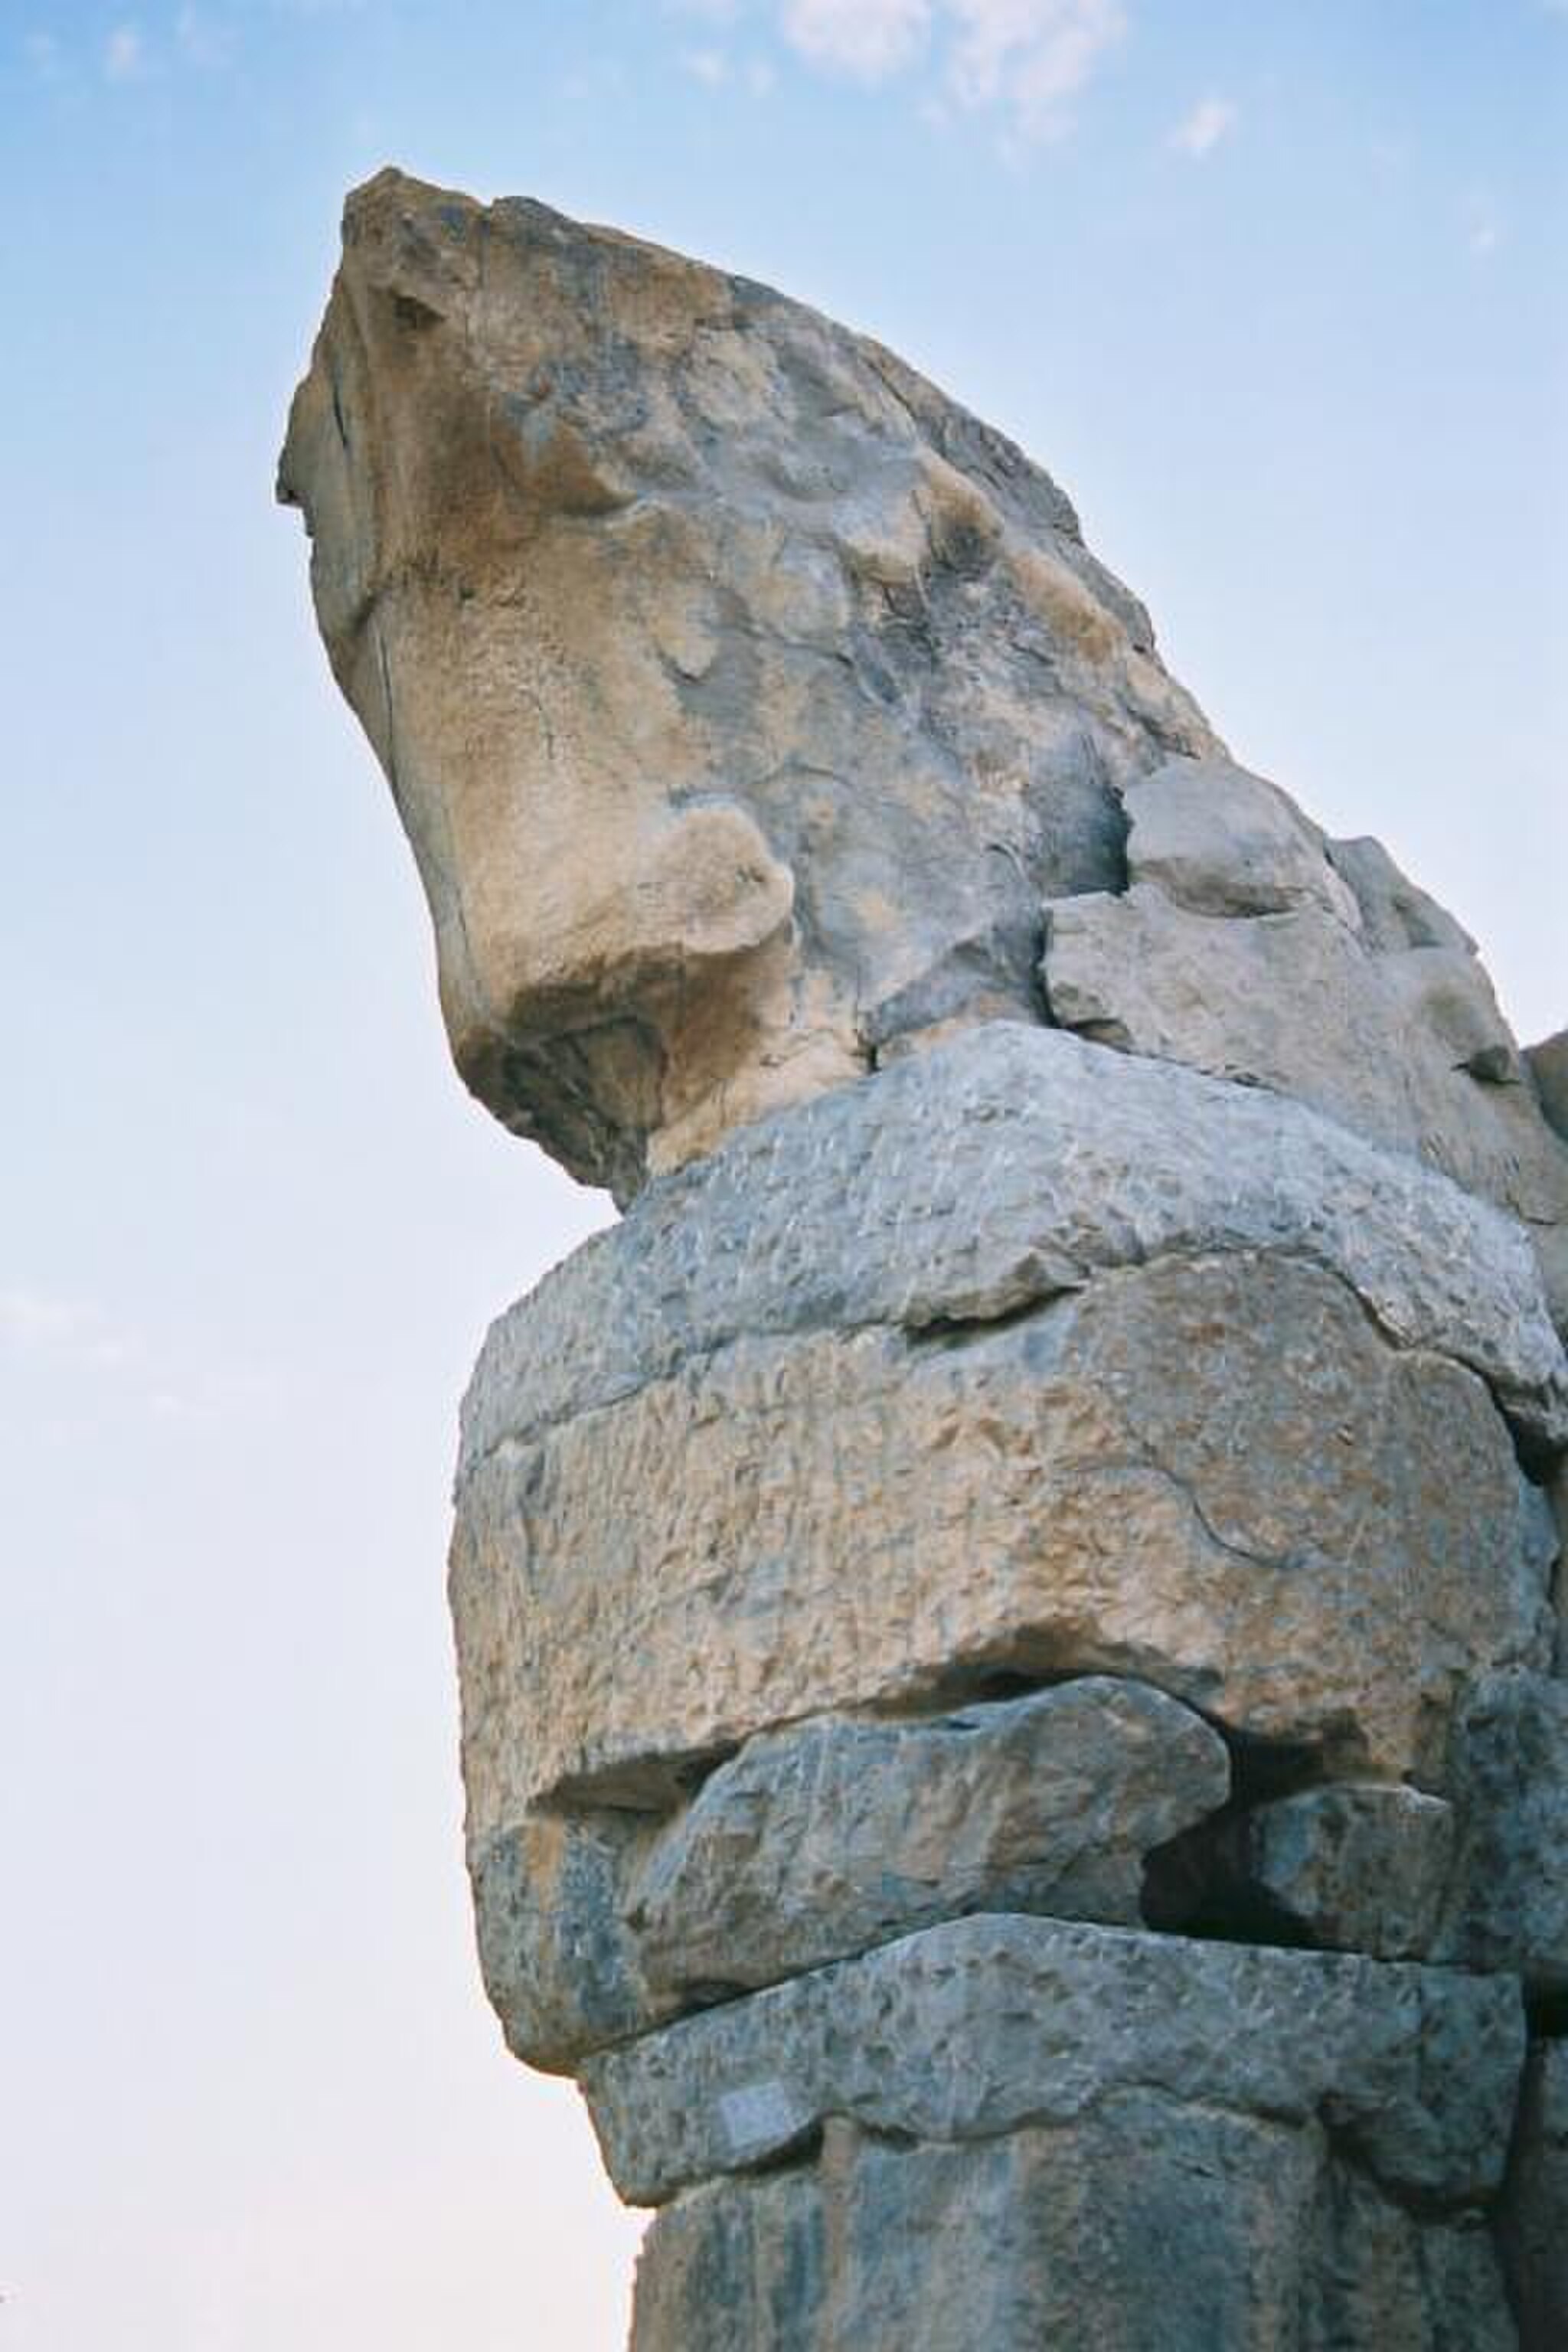
Title: Persepolis-Bull head capital
Description: Bull head, from the Unfinished gate of Persepolis, Iran
Date: Taken in May 2002
Categories: Unfinished gate of Persepolis, GFDL, CC-BY-SA-2.5,2.0,1.0, License migration redundant, Self-published work, May 2002 photographs, 2002 in Persepolis, Images by Simorg